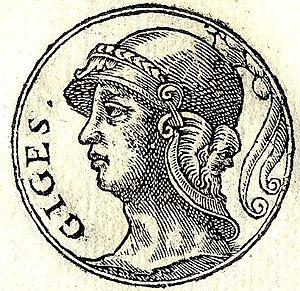
Gygès, fils de Mermnas, fut roi de Lydie à une époque imprécisément connue : son avènement se situe entre 708 av. J.-C. et 687, sa mort entre 680 et 648 ; selon l’historien Michael Grant, le roi et le pâtre de La République de Platon ne sont pas la même personne. Il était appelé Gugu par les Assyriens, et serait à l'origine des traditions bibliques sur Gog, prince de Magog. Les conditions dans lesquelles Gygès est parvenu au pouvoir diffèrent en fonction des sources. Il succède à Candaule et fonde la dynastie des Mermnades.